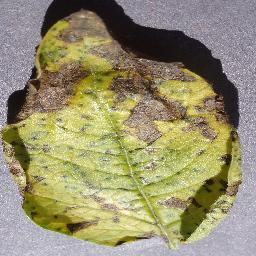
Etiqueta: Tizon_Temprano